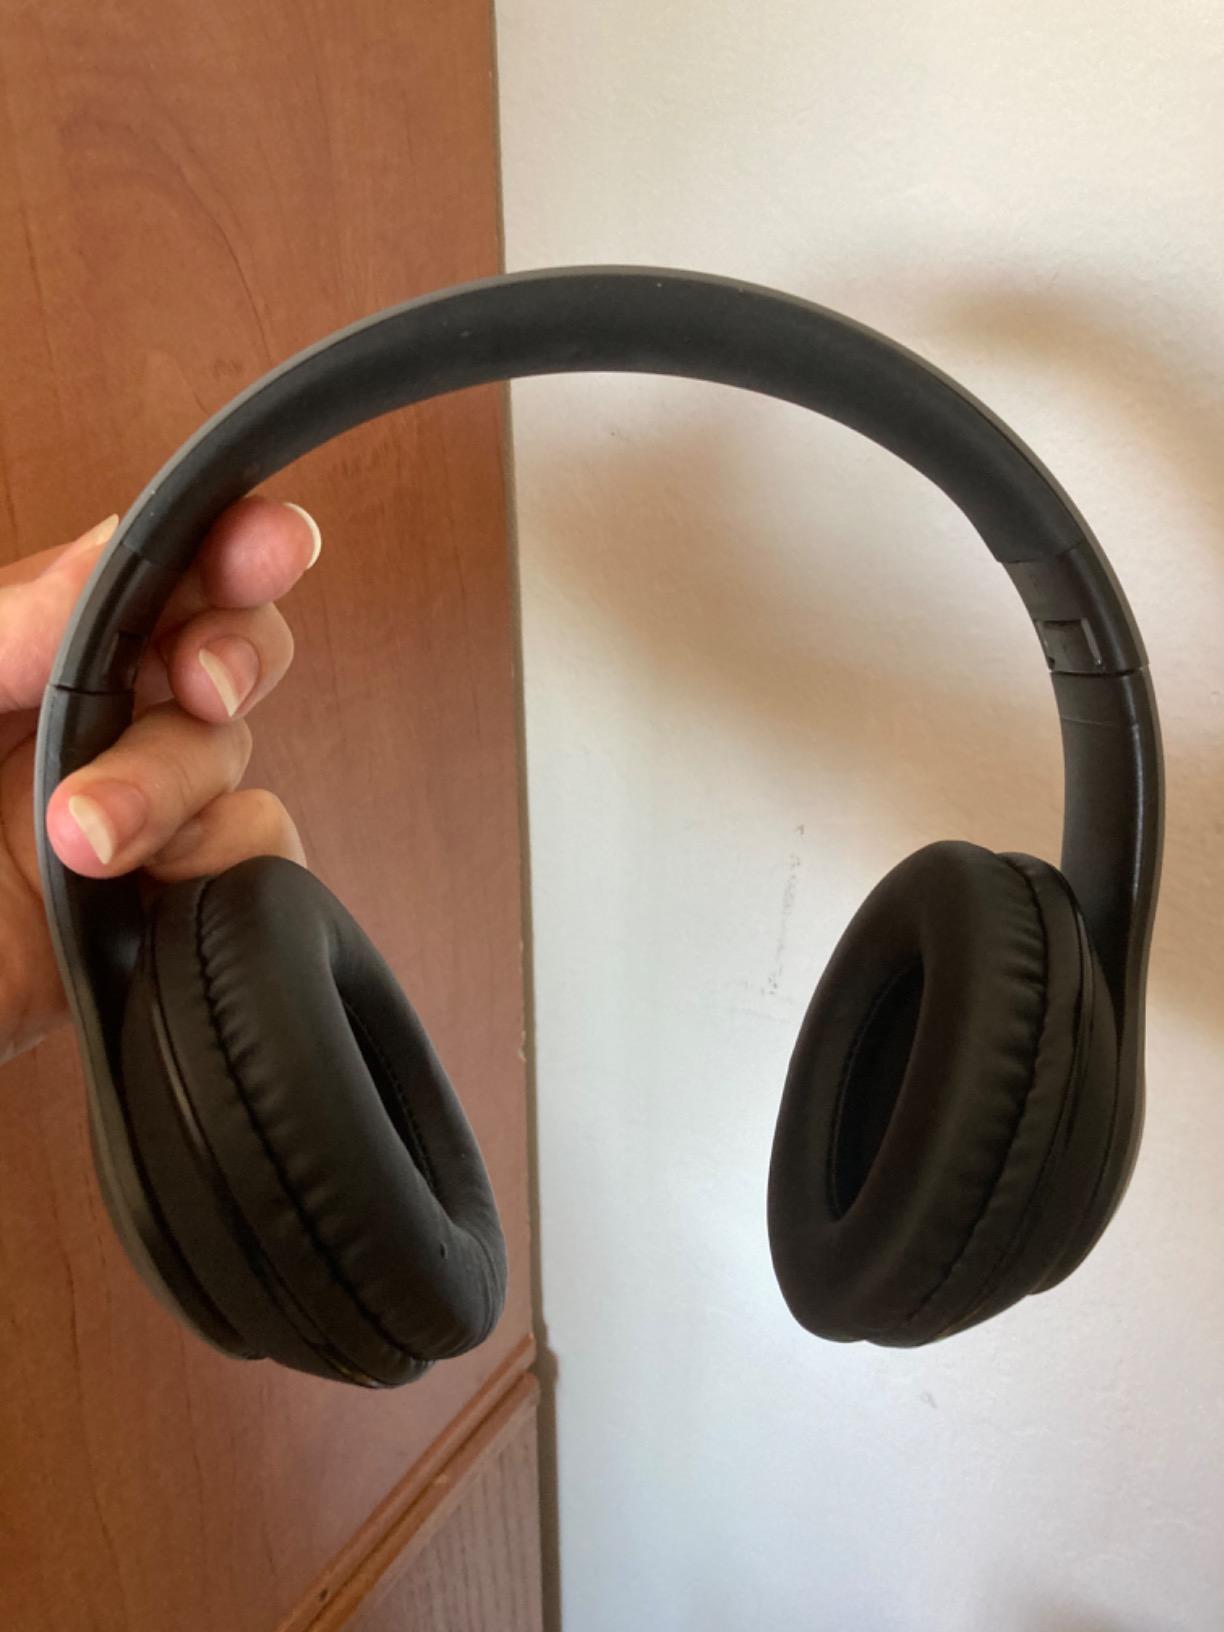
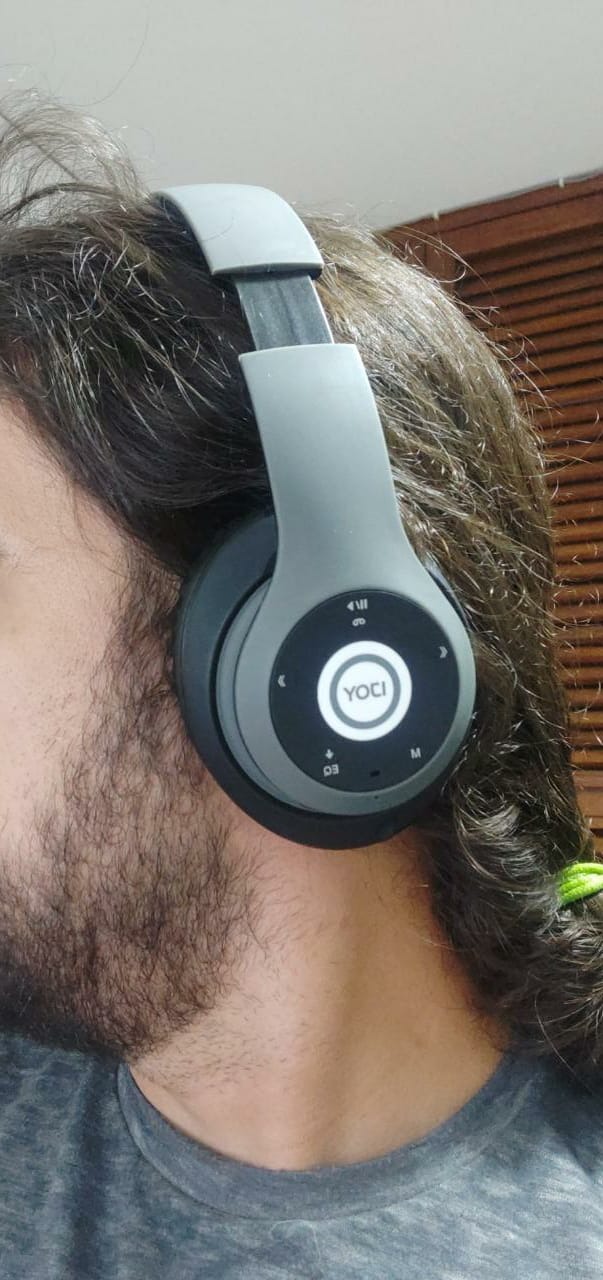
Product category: headphones
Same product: yes